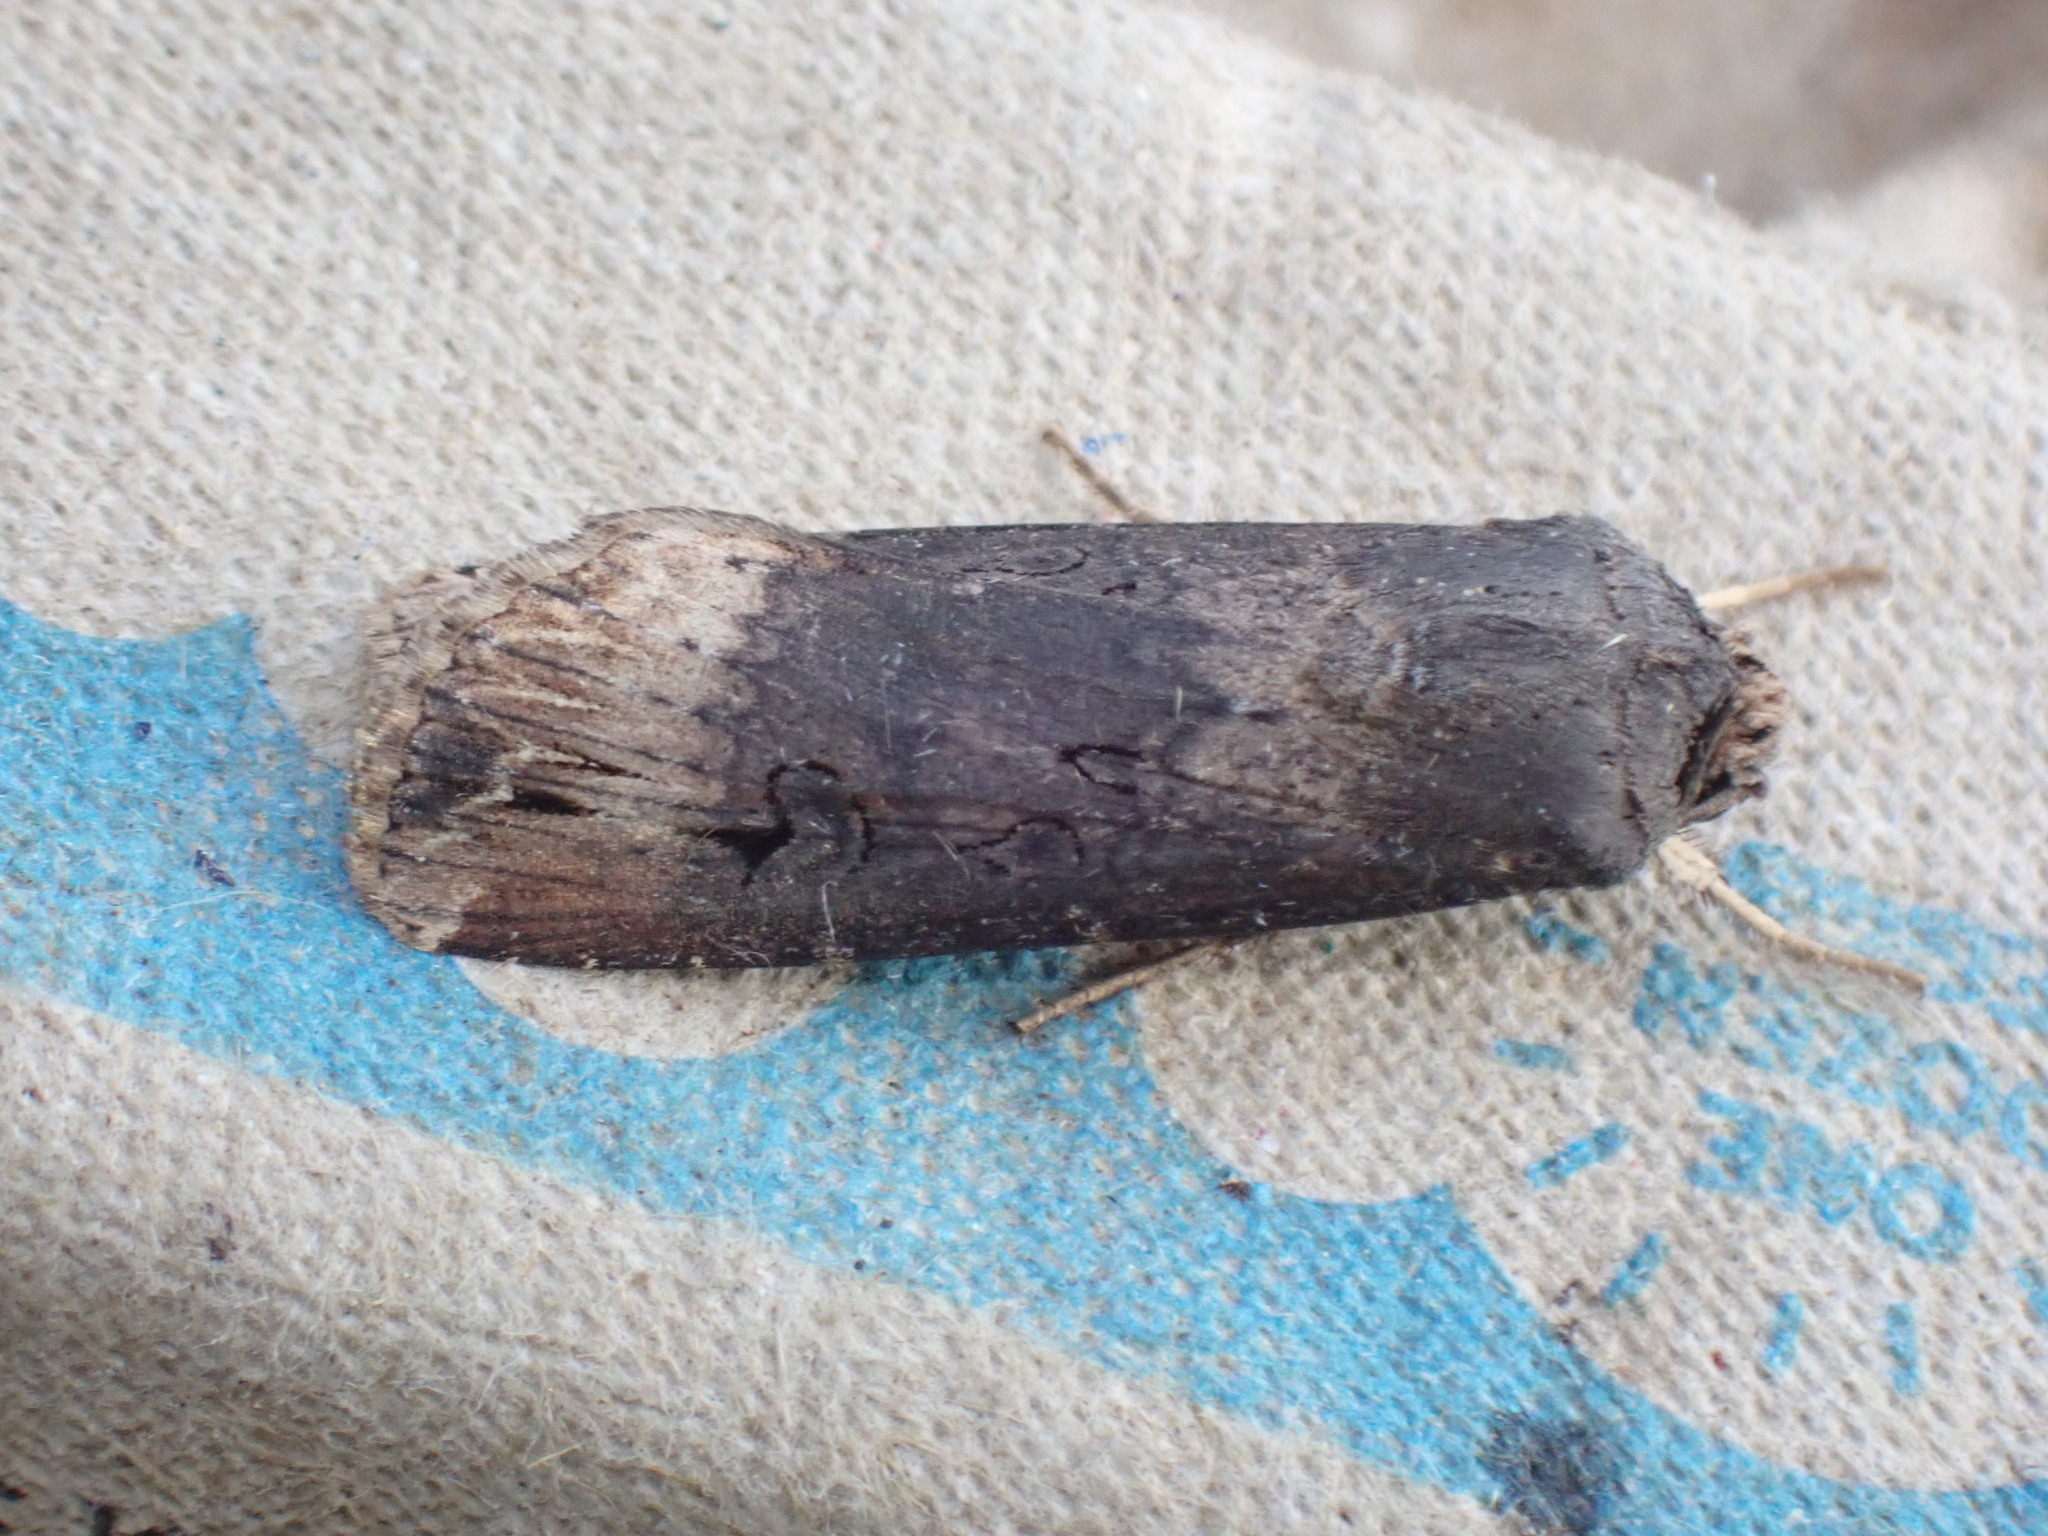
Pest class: cutworms